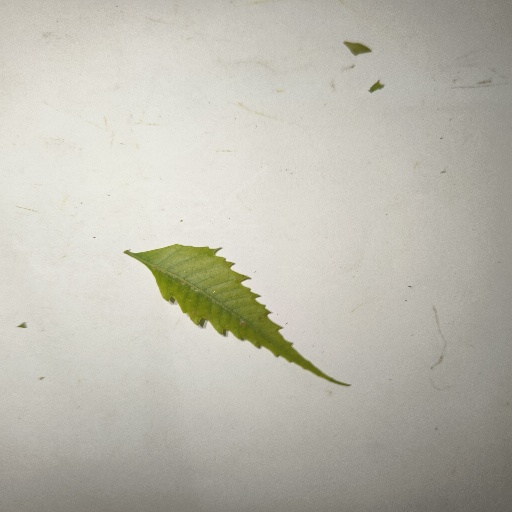
Species: Neem
Leaf condition: Yellow Leaf